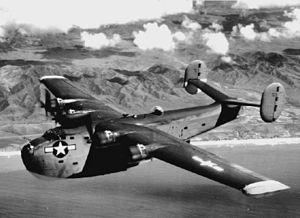
Le Consolidated PB2Y Coronado était un hydravion de patrouille maritime conçu par la Consolidated Aircraft, qui est utilisé pendant la Seconde Guerre mondiale.